Maria Guyomar de Pinha

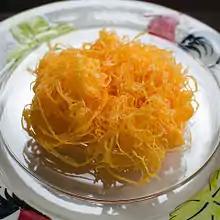
"Foi thong" (similar to Portuguese "fios de ovos"), one of several desserts introduced to Thai cuisine by Maria Guyomar

Maria Guyomar took the position of cook in the palace in the period of King Narai and introduced many new desserts into the Siamese cuisine such as curry puff, Khanom mo kaeng, Thong muan, Thong yot, Thong yip, Foi thong, Sangkaya and Khanom phing. Such desserts were presented and served to King Narai and his daughter Princess Sudawadi who appreciated them and promoted them. Khun Luang Ha Wat or King Uthumphon said that the desserts were distributed and sold in the market in area of Pa-Khanom. Following the success of the new desserts in the palace, some nobles requested to be taught the recipes. Many of her desserts were yellow like gold, a colour that was considered auspicious and pleasant in Siamese tradition. Thus, the desserts that Maria had introduced were widely popularized.